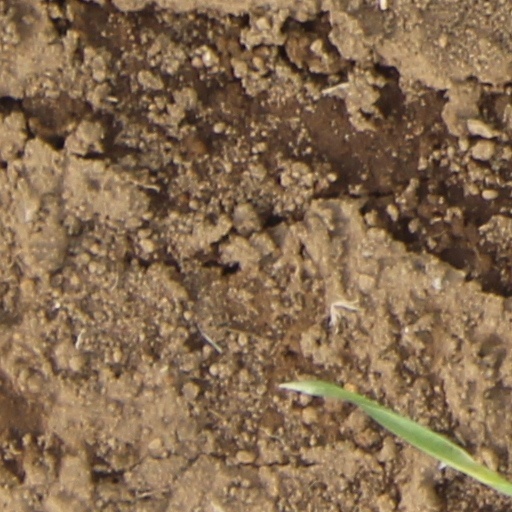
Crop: wheat